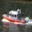
Label: ship